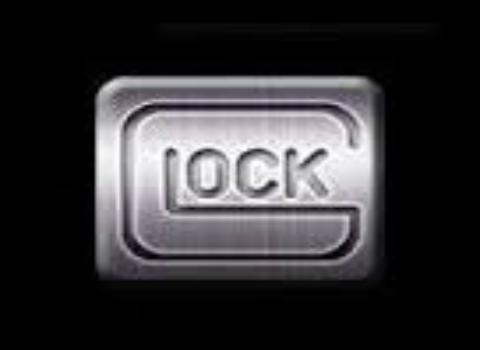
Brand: Glock-1
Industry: Clothes